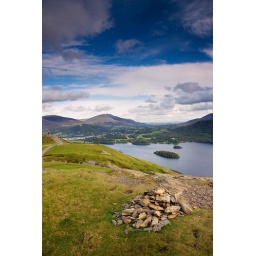
A stone cairn half way up Cat Bells with derwent water and keswick in the distance